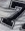
Number: 7